Chitravathi River

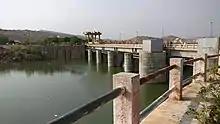
Chitravati Balancing Reservoir at Parnapalli on 15 January 2018

The proposal to build a barrage at Paragodu by the Government of Karnataka has been opposed by politicians from Andhra Pradesh who argue that the move is likely to affect the availability of water for the various tank irrigation projects that exist in the Andhra districts.